Beer in Armenia

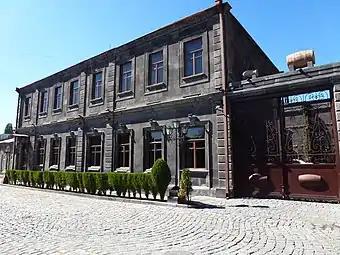
The old brewery building in Gyumri

Beer has been produced in Armenia since ancient times. In the 5th century BCE, after arriving at a village in Ancient Armenia, Xenophon wrote in the Anabasis that "There were stored wheat, barley, vegetables, and barley wine in the craters (clay pots). In upper level of vessels with the edges in the wine floated barley, and there was stuck a reed, large and small sizes and who wanted to drink, had to take a reed in his mouth and pull it through the wine. Not mixed with water, the wine was very strong, but for local people it was a very pleasant drink".